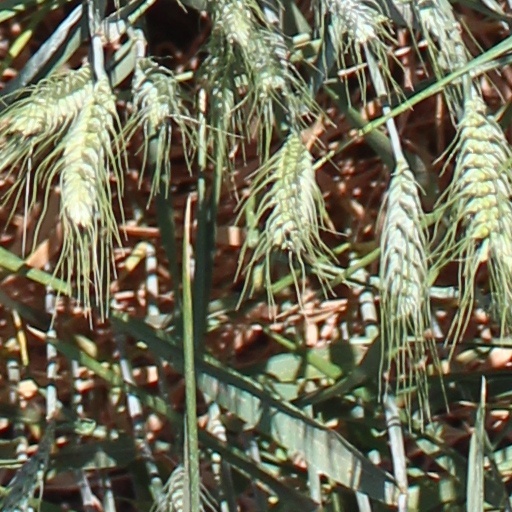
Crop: wheat